Almora district

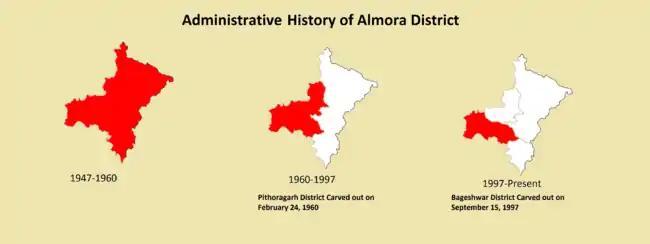
Administrative History of Almora District

The ancient town of Almora was the capital of the Kumaon Kingdom, before its establishment, it was under the possession of Katyuri king Baichaldeo. Later on when the Chand dynasty was founded in Champawat, the town of Almora was founded at this centrally located place in 1568 by Kalyan Chand. Later Chand kings shifted the capital of the Kumaon Kingdom from Champawat to Almora.